Swimming at the 2013 World Aquatics Championships – Men's 200 metre backstroke

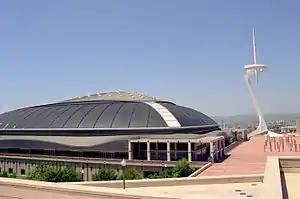
Barcelona Palau San Jordi

The men's 200 metre backstroke event in swimming at the 2013 World Aquatics Championships took place on 1–2 August July at the Palau Sant Jordi in Barcelona, Spain.